Rapture (aesthetics)

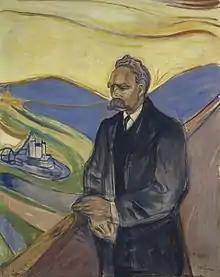
An artistic depiction of Friedrich Nietzsche.

Thinkers, like James Joyce, drew from the Thomistic vision and explained how the concept figured in what is called as "proper art", an embodiment of sublime beauty. In Joyce's aesthetic theory, this conceptualization of art, that which gives pleasure once apprehended, acts as a transmitter of an aesthetic idea or inner necessity, hence, the experience is considered spiritual and transcendent. Joyce’s theory, which also drew upon Aristotle’s "Poetics", maintained that true artists have the obligation to create proper art, distinguishing it from the so-called improper art, which described as the cause of desire in the viewer for a tangible object. The latter, according to Joyce, is static and has the capacity to induce “esthetic arrest”, which signified an impassive rapture or capture of the viewer’s attention. In this view, Joyce adhered to the Thomasian vision of art as the embodiment of sublime beauty.